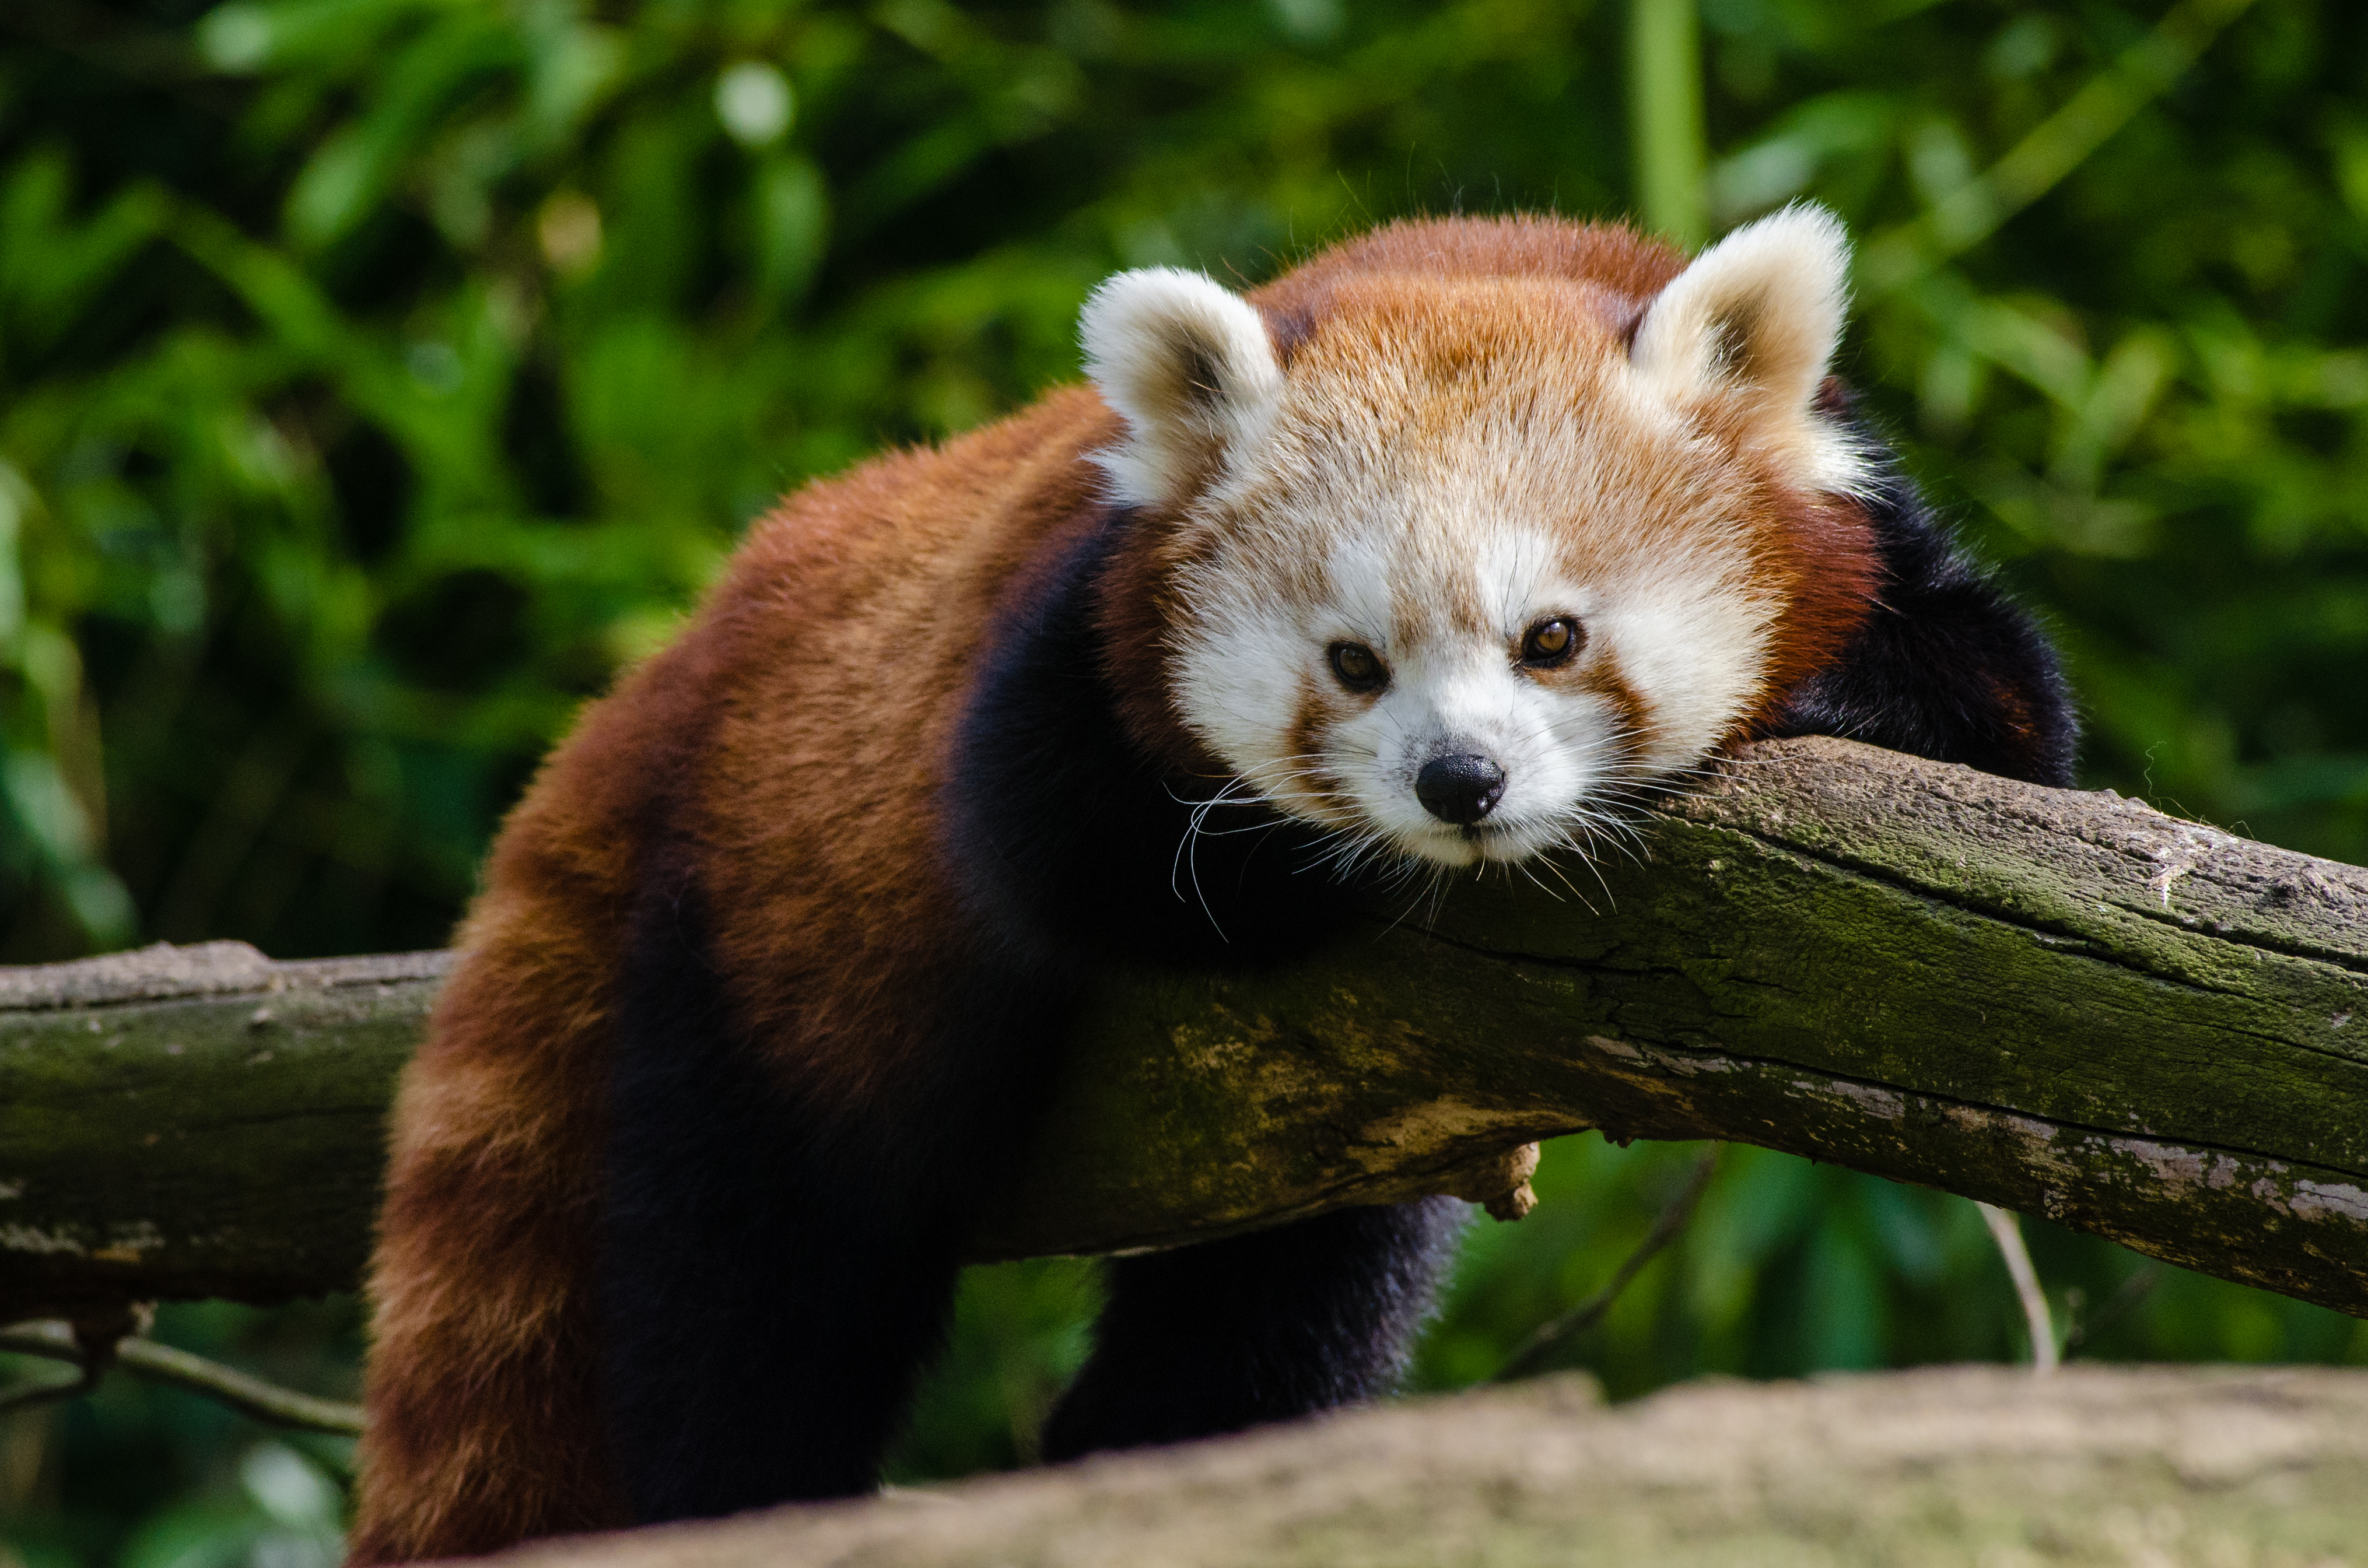
tree, bokeh, animal, cute, bear, wildlife, zoo, red, mammal, nikon, fauna, red panda, panda, endangered, vertebrate, germany, deutschland, baum, adorable, tele, d7000, roter, kleiner, niedlich, species, tierpark, bedroht